Strood Academy

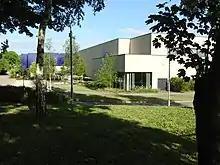
Strood Academy in May 2020

Strood Academy was formed in September 2009 following the closure of Chapter School and Temple School, and today the school is located on the former site of Chapter School. The school moved into new buildings on the site in September 2012, which were designed in partnership with Nicholas Hare Architects and built by BAM as the main contractor at a cost of £27 million.